Trachipterus

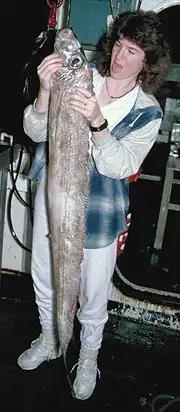
King-of-the-salmon "(T. altivelis)"

The only known fossil species is "Trachipterus mauritanicus" from the latest Miocene (Messinian) of Algeria.